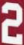
Number: 2